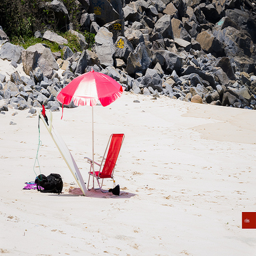
A chair and umbrella on a sandy beach.
a chair a surf board under an open umbrella
An umbrella and chair set up on a sandy beach.
A surfboard, chair and sun umbrella on a white sandy beach
There is a red beach umbrella and a red chair in the sand